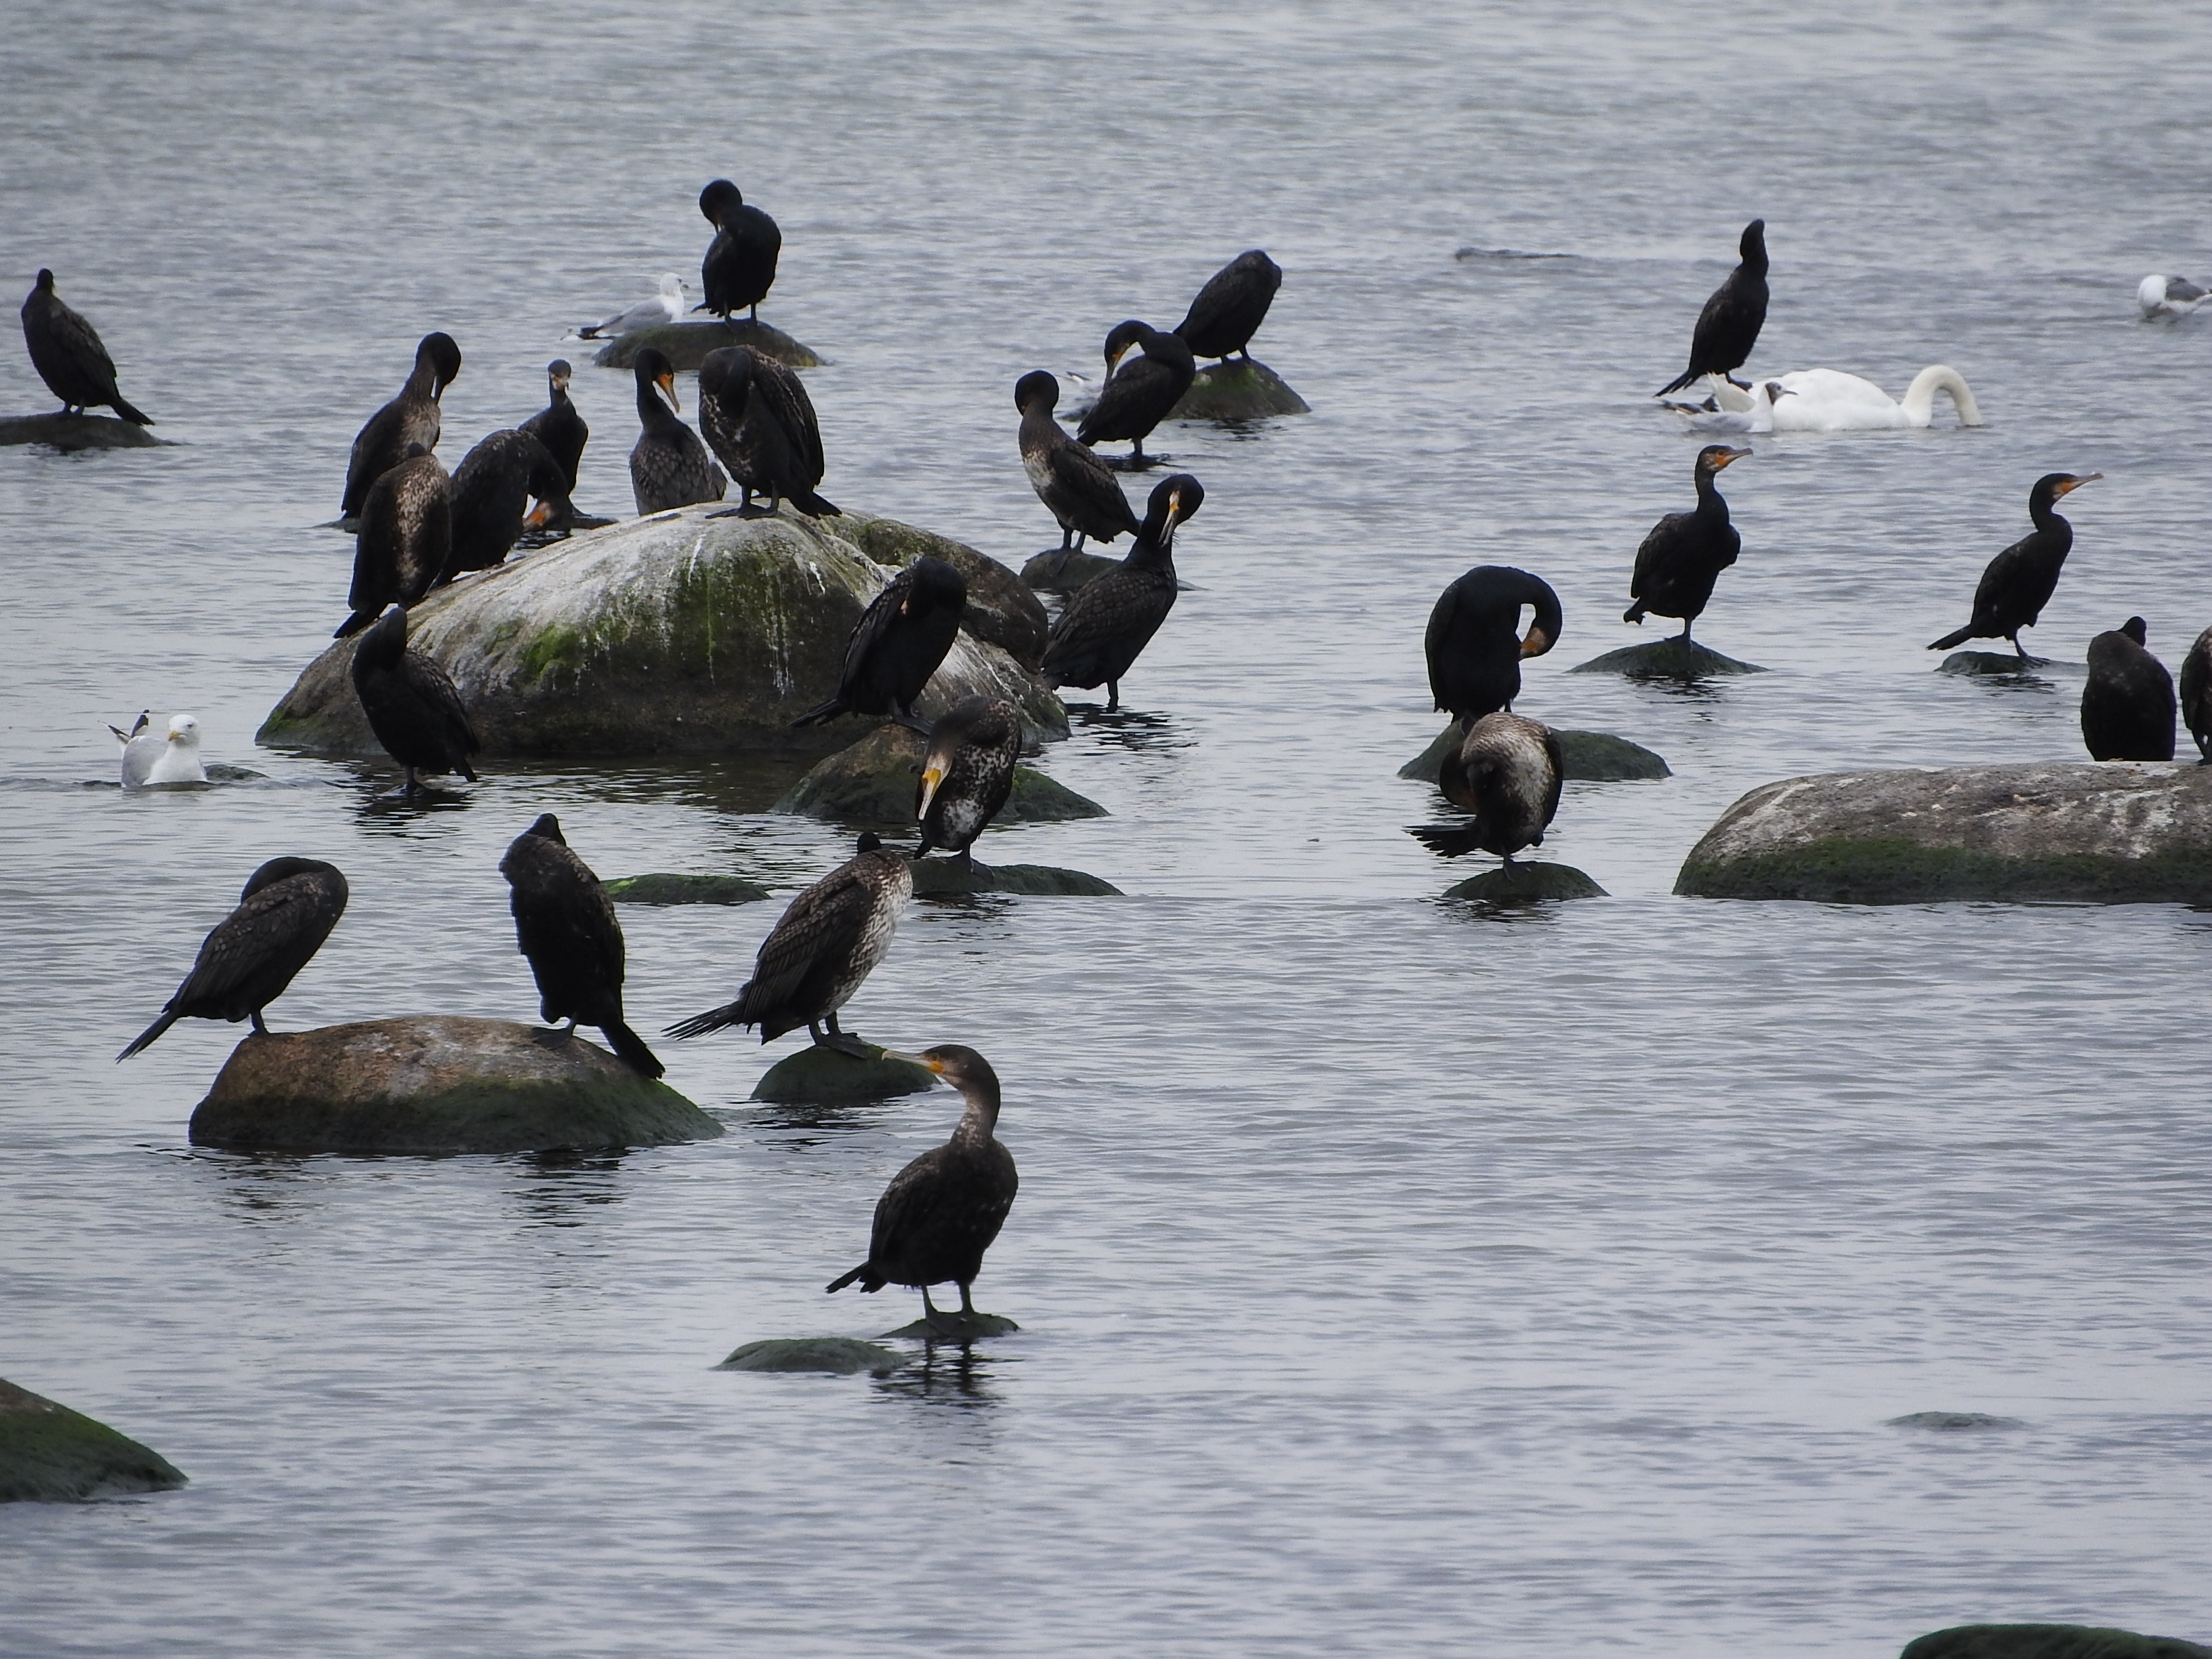
sea, coast, water, bird, wildlife, fauna, birds, wings, vertebrate, cormorant, water bird, phalacrocorax, seaduck, covey